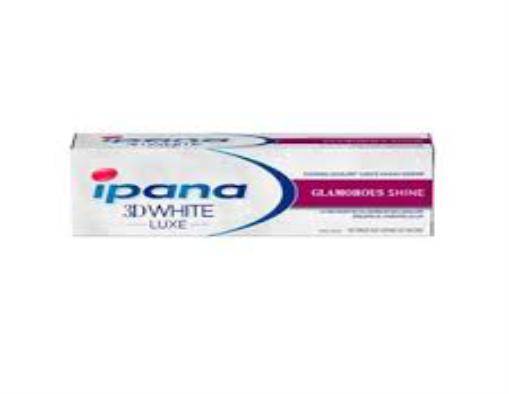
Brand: Ipana
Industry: Necessities